List of Game of Thrones characters

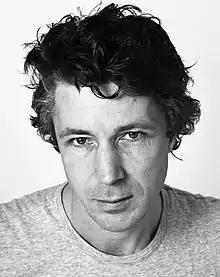
Aidan Gillen

Sandor Clegane (portrayed by Rory McCann) is the younger brother of Ser Gregor Clegane. He is also Joffrey Baratheon's personal bodyguard. The right side of his face was grievously burned when he was only a boy after his brother pushed his face into a brazier, leaving him with a fear of fire. He is taciturn and brutal, but not without compassion. He is protective towards Sansa after she is captured by the Lannisters. After Joffrey becomes King, Sandor is made a member of the Kingsguard. Although he is faithful to Joffrey, he frequently defends Sansa from Joffrey's attempts to physically abuse her. During the Battle of Blackwater, Sandor's fear of fire overwhelms him. He resigns from the Kingsguard and leaves King's Landing. While on the road, he is captured by Beric Dondarrion and Thoros of Myr, leaders of the Brotherhood without Banners. He is released after winning a trial-by-combat.